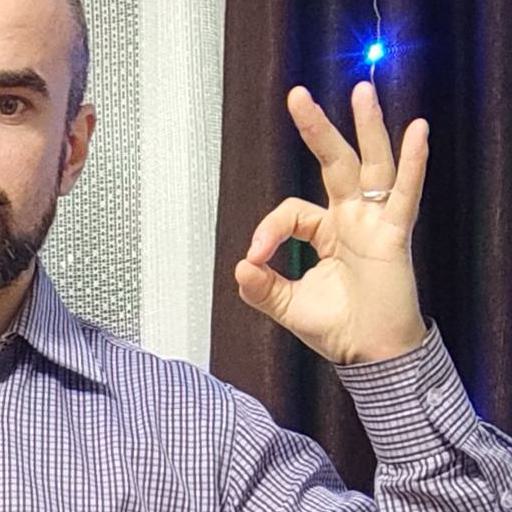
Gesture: ok